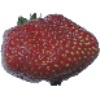
Label: strawberry_wedge